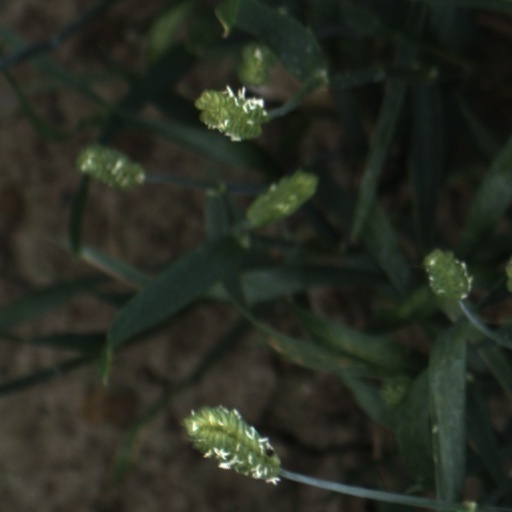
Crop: wheat